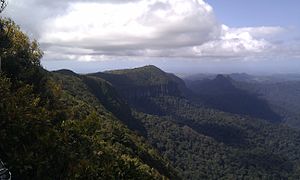
Gold Coast (Australien) / Geografi
Udsigt fra 'Best of All Lookout', Springbrook National Park
Gold Coast er den sjettestørste by i Australien og den næststørste i staten Queensland med sine 638.090 indbyggere. Byen er beliggende 66 kilometer syd-sydøst for Brisbane og lige nord for grænsen til New South Wales.